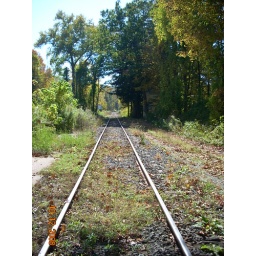
railroad near Mom's house